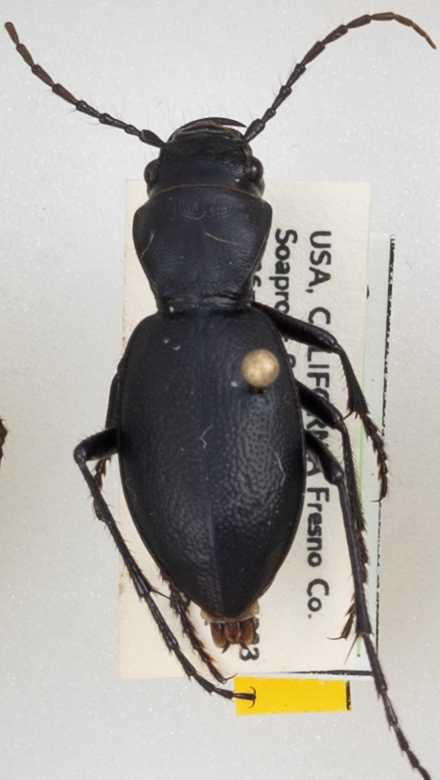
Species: Omus californicus
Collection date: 2021-06-02
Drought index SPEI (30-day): -1.546
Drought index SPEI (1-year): -2.09
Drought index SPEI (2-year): -2.09